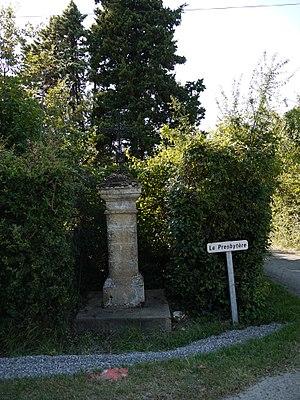
Croix et panneau près du lieu-dit ""Le Presbytère"" à Bellegarde"
Bellegarde est une commune française située dans le département du Gers en région Occitanie.